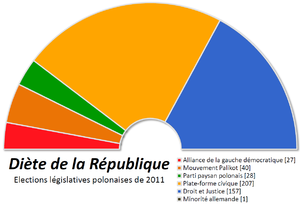
Composition politique de la Diète de la République polonaise après les élections législatives d'octobre 2011.
Les élections parlementaires polonaises de 2015 se tiennent le 25 octobre 2015 pour renouveler les deux chambres du Parlement polonais que sont la Diète et le Sénat.